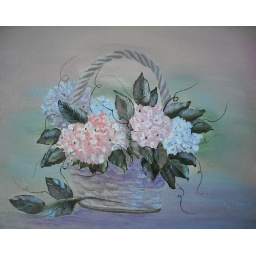
web flowers in a basket